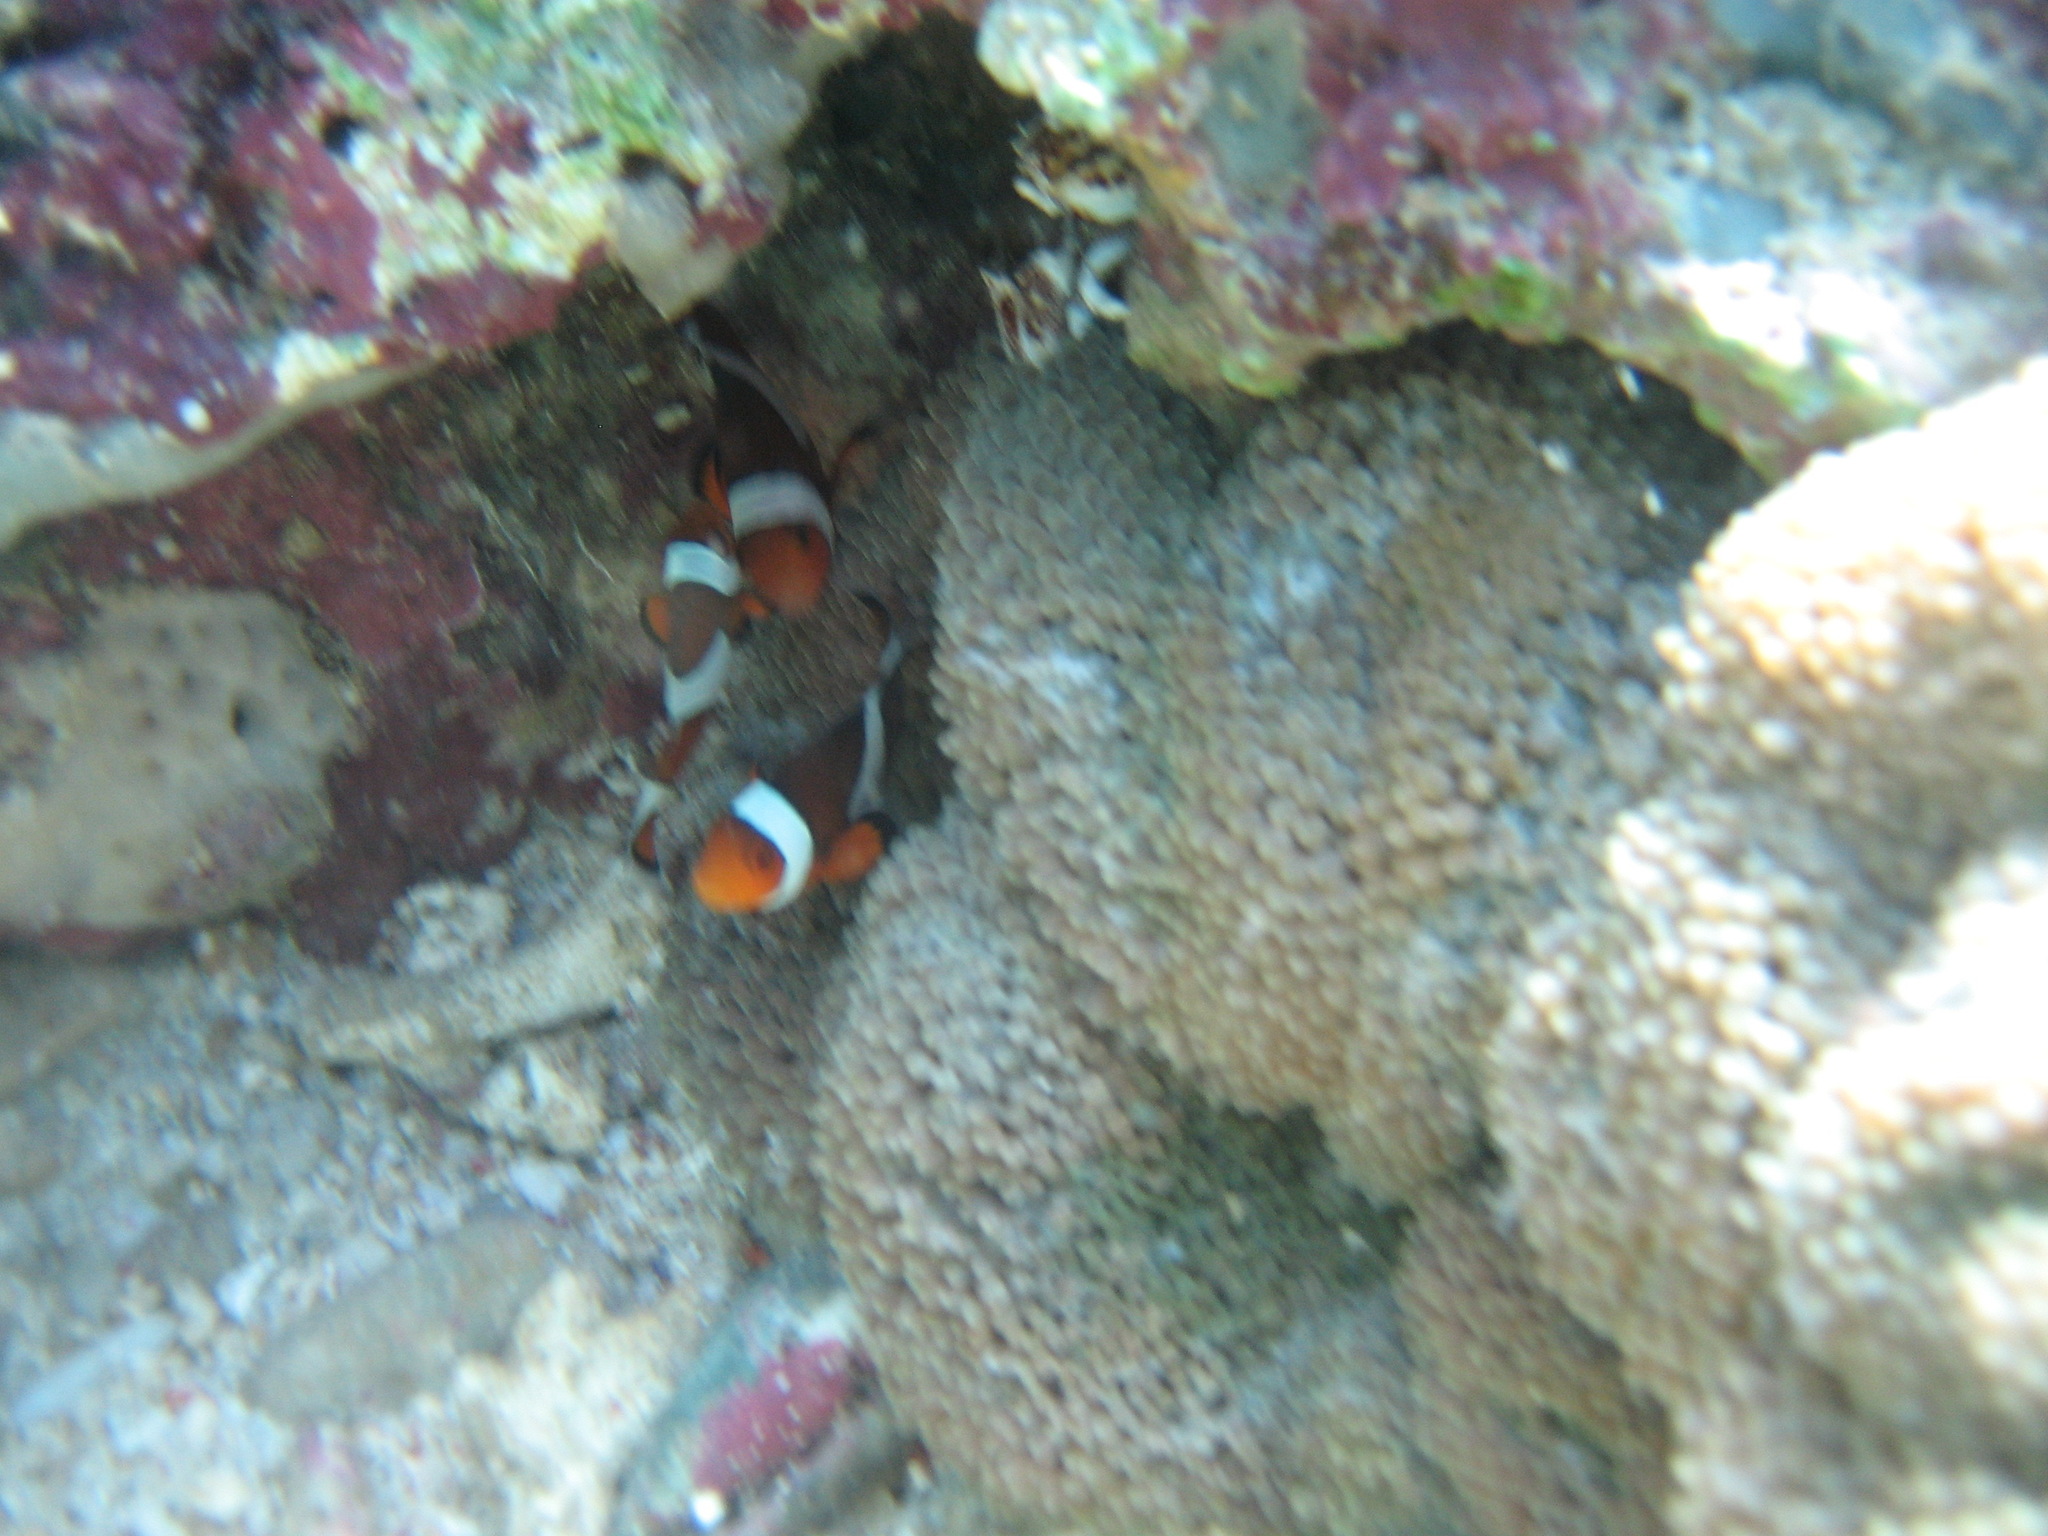
Amphiprion ocellaris (Ocellaris Anemonefish)